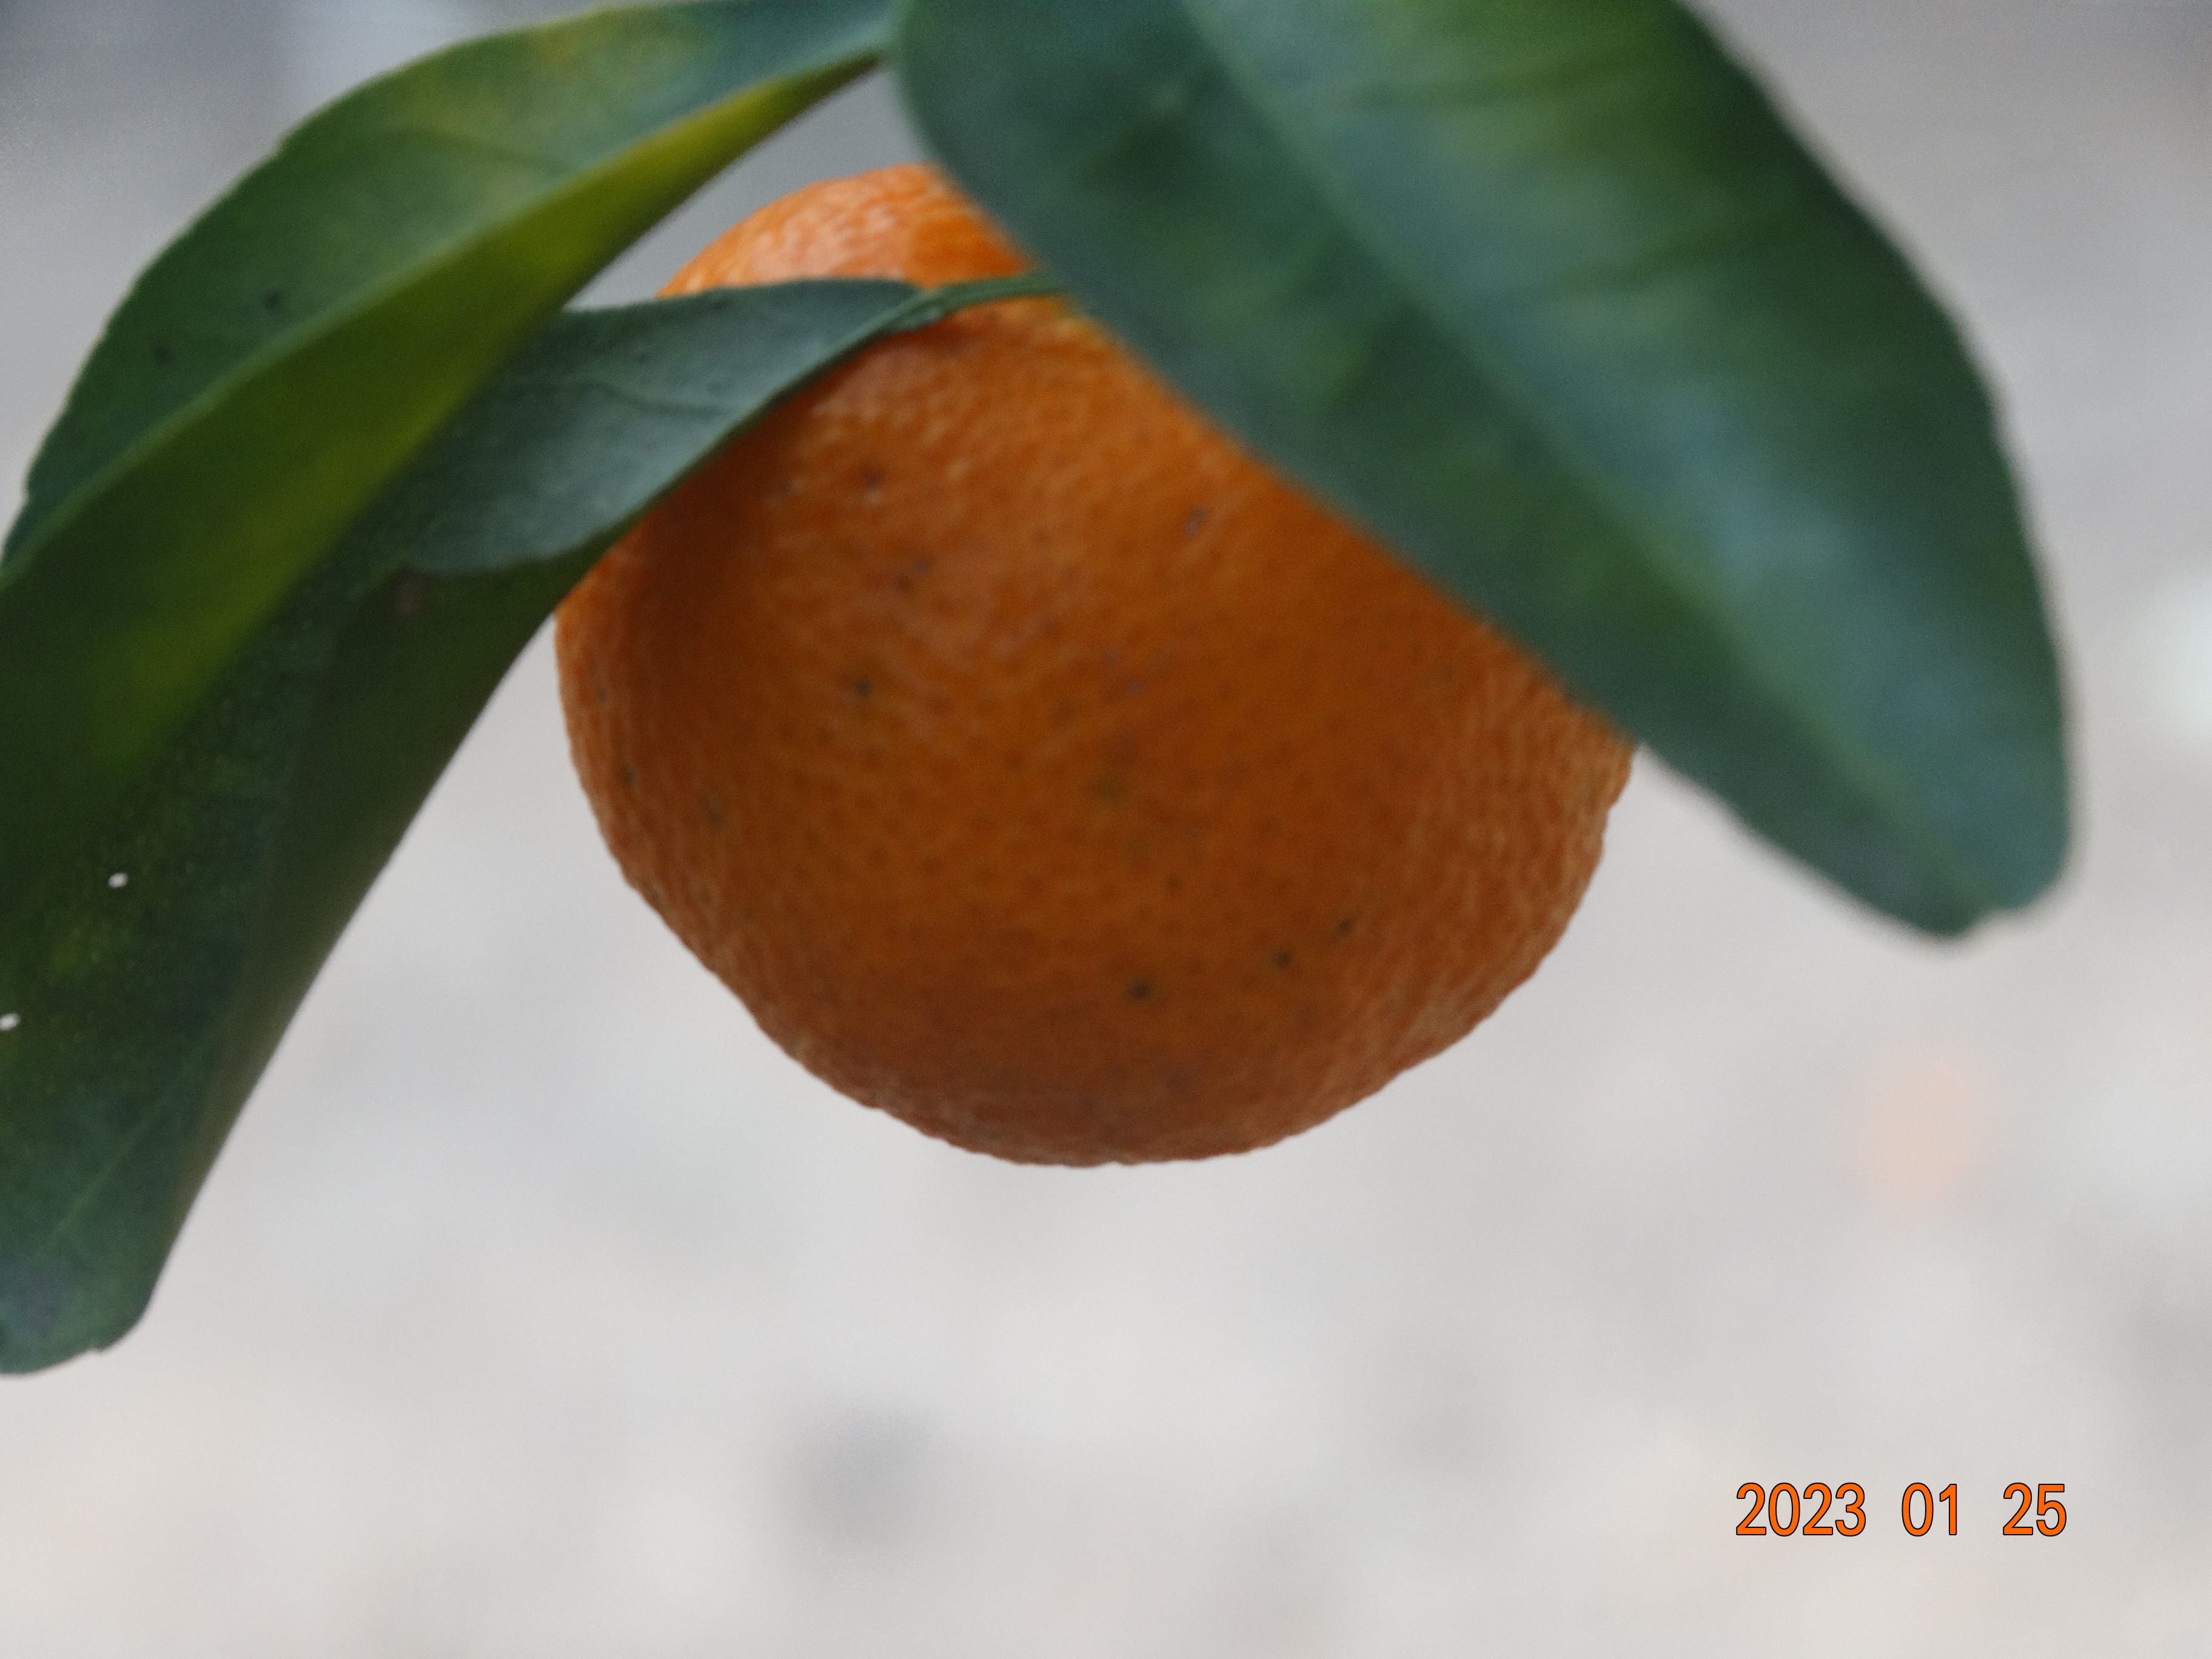
Citrus fruit variety: tangerine